Killarah

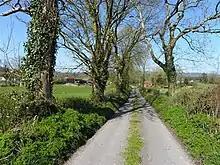
Road at Killarah (geograph 2870446)

Killarah is bounded on the west by Bellaheady, Coologe and Toberlyan Duffin townlands, on the east by Agharaskilly, Clontygrigny and Fartrin townlands, on the south by Callaghs townland and on the north by Crossmakelagher and Cormeen townlands. Its chief geographical features are Bellaheady Mountain which rises to 328 feet, Lough Andoul (Loch an Diabhail = The Devil’s Lake), the Shannon-Erne Waterway, small streams, forestry plantations, sand pits, gravel pits and dug wells. Killarah is traversed by minor public roads and rural lanes. The townland covers 688 acres. It is around 4 km south-west of Ballyconnell.